Premiership of David Cameron

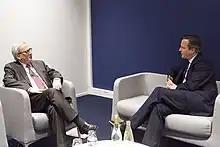
Cameron meets with President of the European Commission Jean-Claude Juncker, November 2015

A victory by the Scottish National Party in the 2011 Scottish general election raised the prospect of the Scottish Government holding an independence referendum within the following five years. Though the constitution is reserved to Westminster, the SNP planned to get round that by holding a referendum to seek a mandate to negotiate for independence. The UK government agreed to this plan. In October 2012 Cameron said that the campaign to keep Scotland within the United Kingdom was a priority for the government.